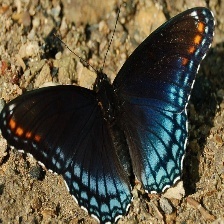
Species: RED SPOTTED PURPLE
Butterfly family (ImageNet category): admiral